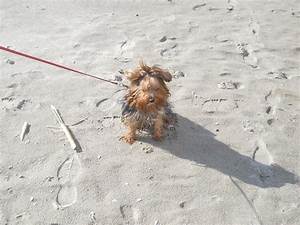
Label: dog